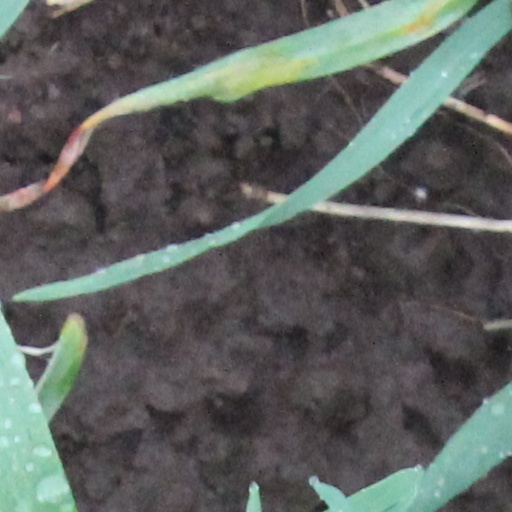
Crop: wheat